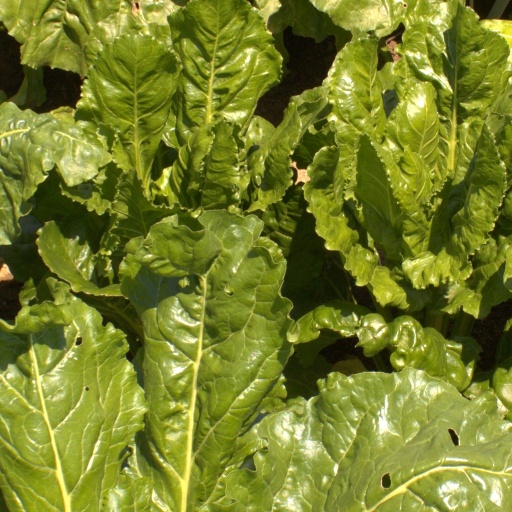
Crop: sugar beet